Gilbert Primrose (surgeon)

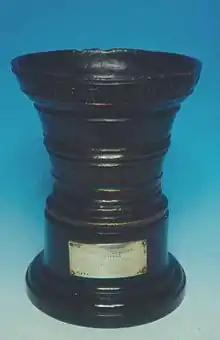
Repilca of Gilbert Primrose's mortar in Surgeons' Hall Museum, Edinburgh

Surgeons’ Hall Museum has a treasured relic of Gilbert Primrose. It is labelled "a replica of the mortar used by Gilbert Primrose, an ancestor of the Earl of Rosebery and a Deacon of the Chirurgeon-Barbers in 1581". This mortar was presented to the College by Archibald Primrose, 5th Earl of Rosebery, a descendant of Gilbert Primrose in December 1909. The original is held in the National Museums of Scotland.